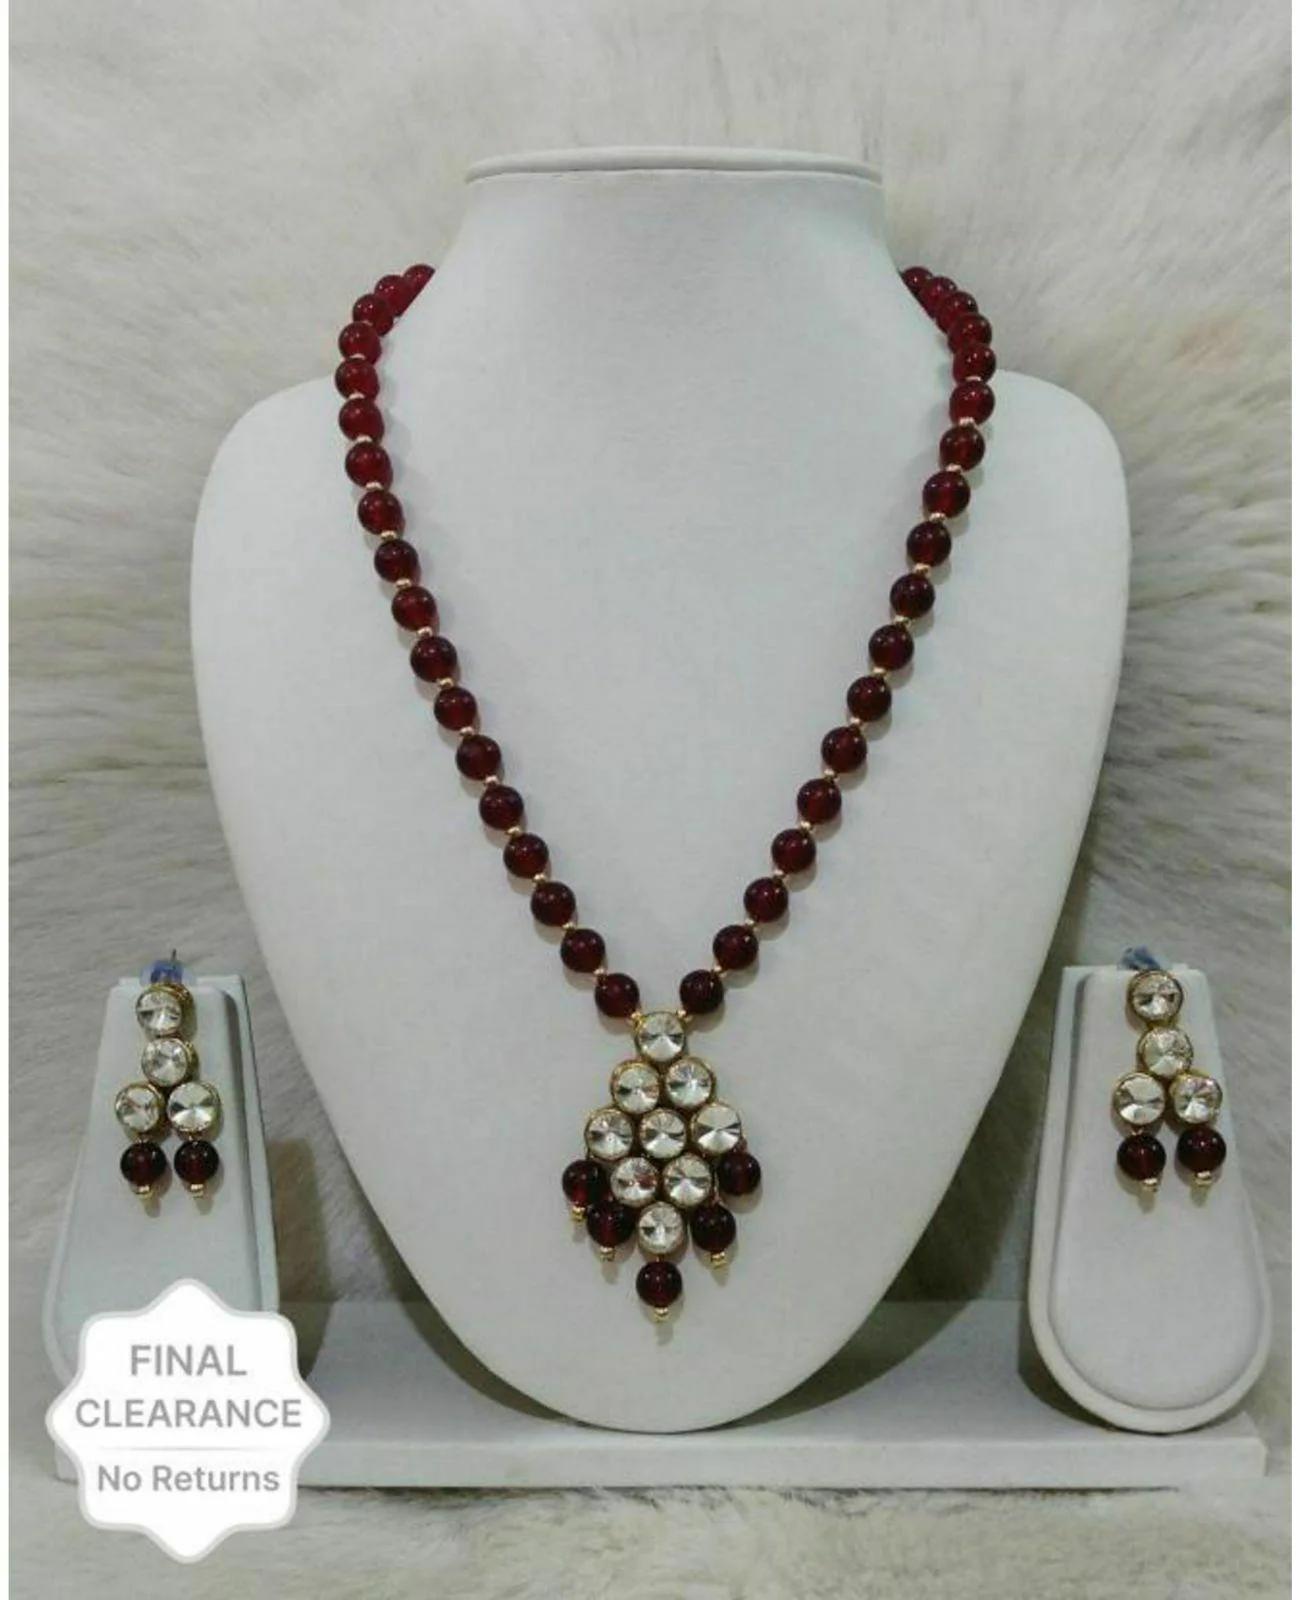
Jn Handicraft Alloy Copper-Plated Red Jewel Set For Women And Girls
Type: Necklaces
Brand: JN HANDICRAFT
Price: Rs. 170
 Women love jewellery, specially traditional jewellery adore a women. They wear it on different occasion. They have special importance on ring ceremony, wedding and festive time. They can also wear it on regular basics. Make your moment memorable with this range. This jewel set features a unique one of a kind traditional embellish with antic finish.
Features: Color- red,Material- alloy
Included: Set of 1 x Necklace 1 x Chain Pair of 1 Earring Set